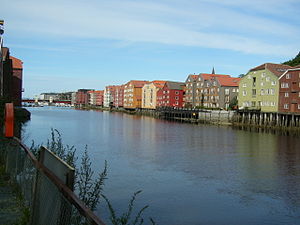
Trondheims historie
Bryggene ud til Nidelven i Trondheim.
Trondheims historie går mere end tusinde år tilbage i tiden og starter med grundlæggelsen i 997. Byen voksede sig stor bl.a. hjulpet på vej af pilgrimskirken Nidarosdomen, der blev opført over mere end 200 år. Trondheim fungerede som Norges hovedstad, fra den blev grundlagt i 997 til grundlæggelsen af Sarpsborg i 1016 og igen fra 1030 og frem til 1217, hvor hovedstaden flyttede til Bergen.